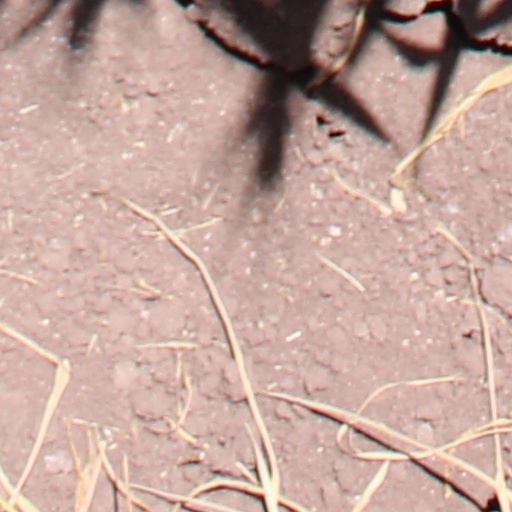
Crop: wheat